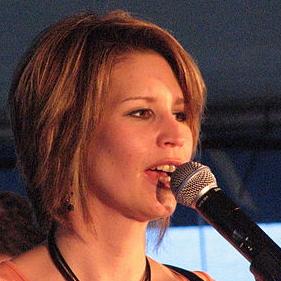
Age: 32